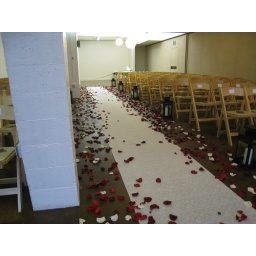
Black lanterns lined the aisle and were accents by red and white rose petals